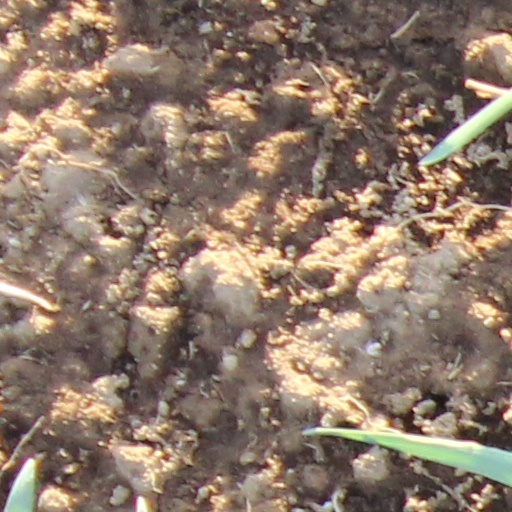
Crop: wheat